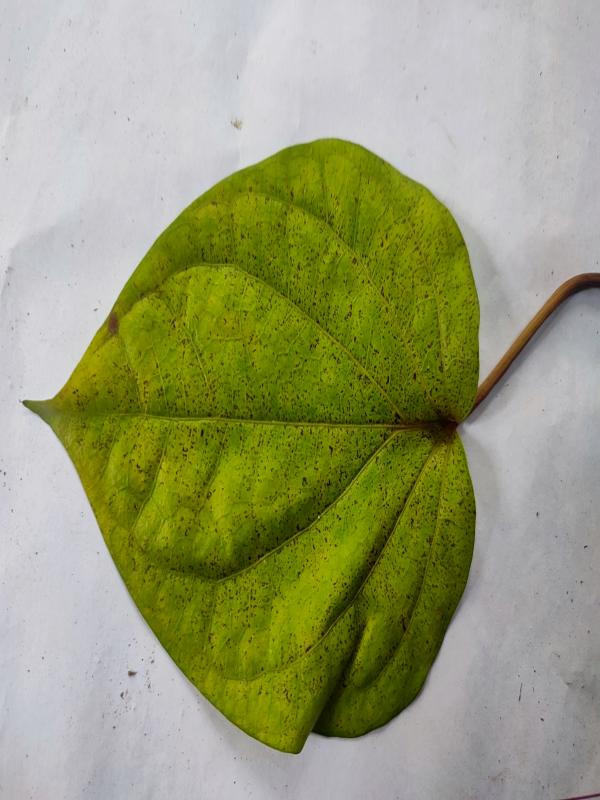
Label: Dried_Leaf